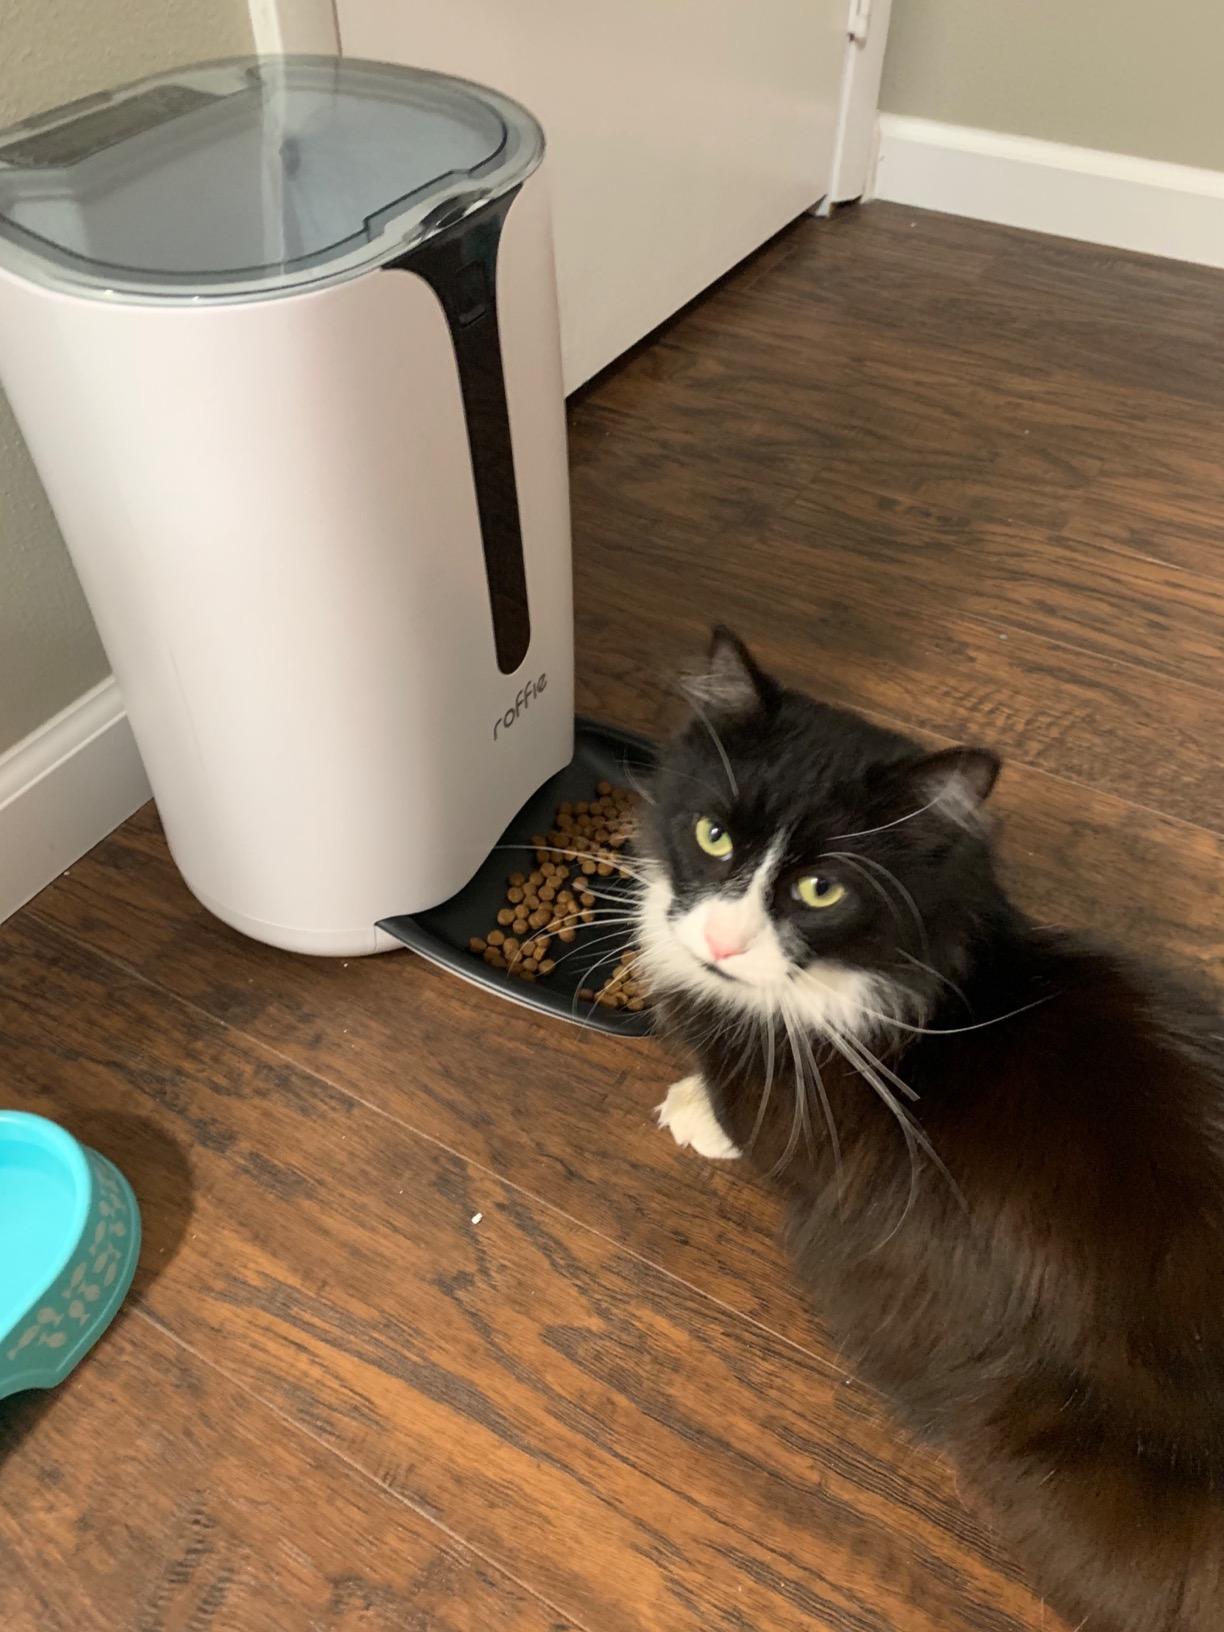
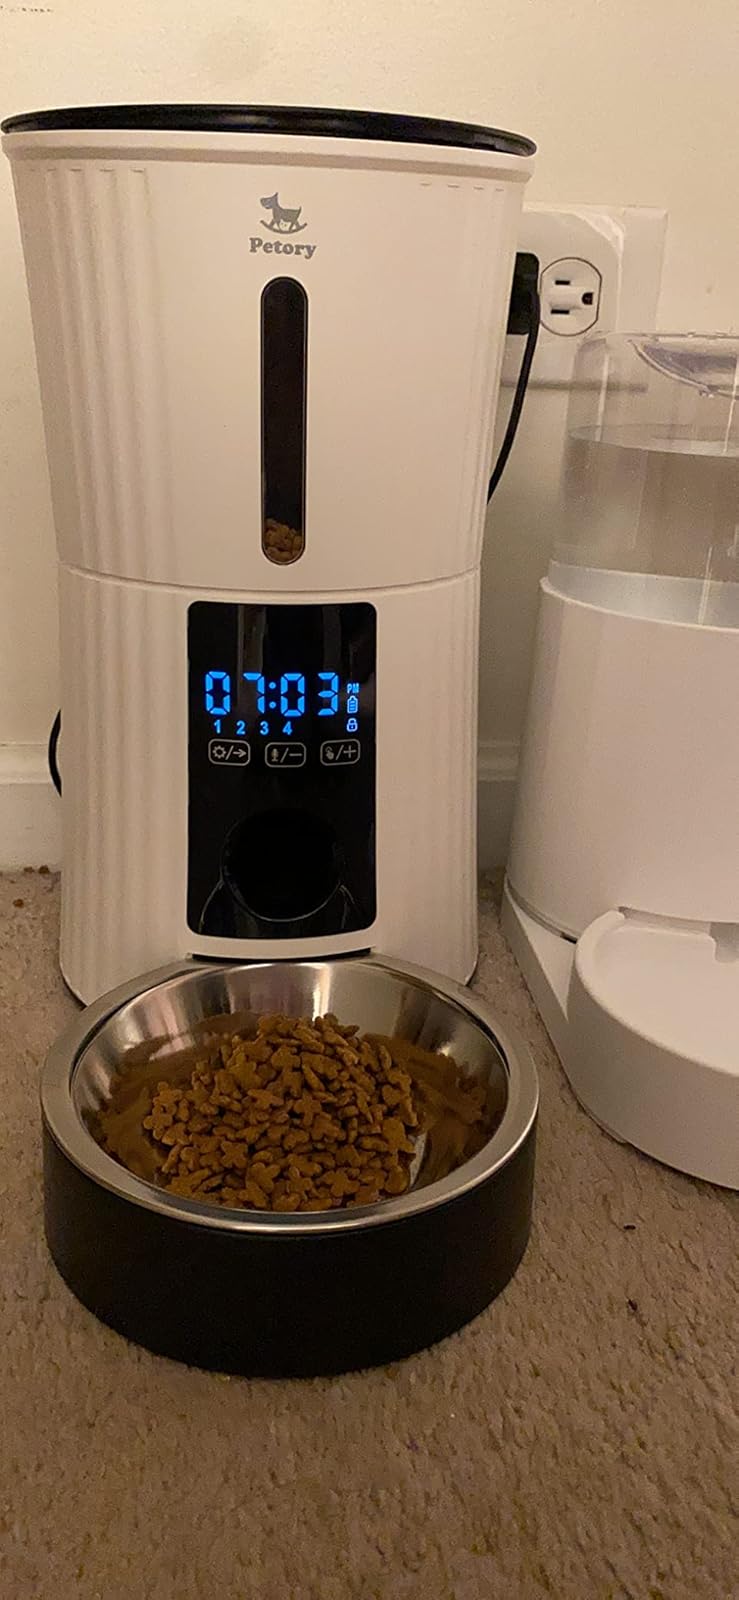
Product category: items_feeder
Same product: no